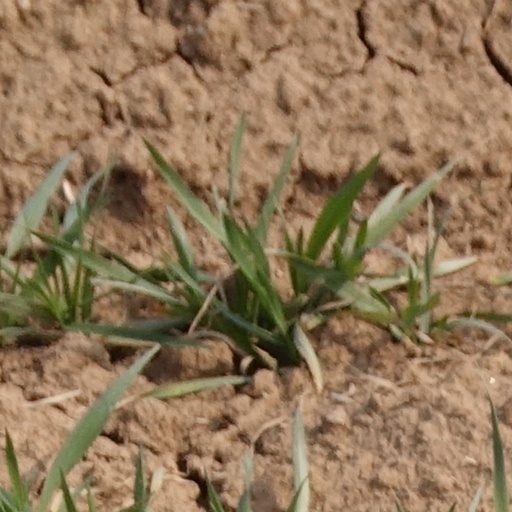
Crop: wheat